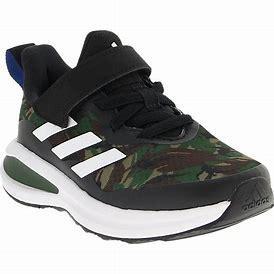
Brand: Adidas
Model: Fortarun